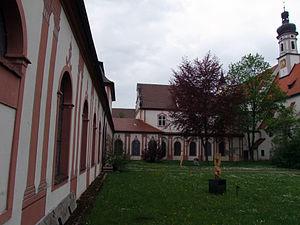
La chartreuse de Buxheim est un ancien couvent de chartreux, aujourd’hui siège des Salésiens de Don Bosco. Il se trouve à Buxheim en Souabe, près de Memmingen et fait partie du diocèse d’Augsbourg. L’établissement religieux, fondé vers 1100 à des fins d’instruction, a passé en 1402 aux chartreux, devenant le couvent Maria Saal, et a été utilisé comme tel jusqu’en 1812. À partir de 1548, c'était la seule chartreuse d’obédience impériale dans le cadre du Saint-Empire romain germanique.